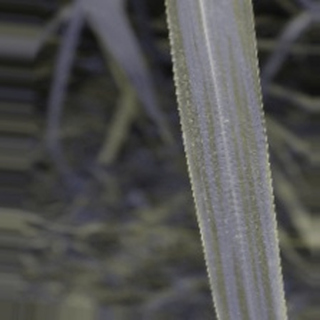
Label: sugarcane_bacterial_blight